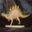
Label: dinosaur